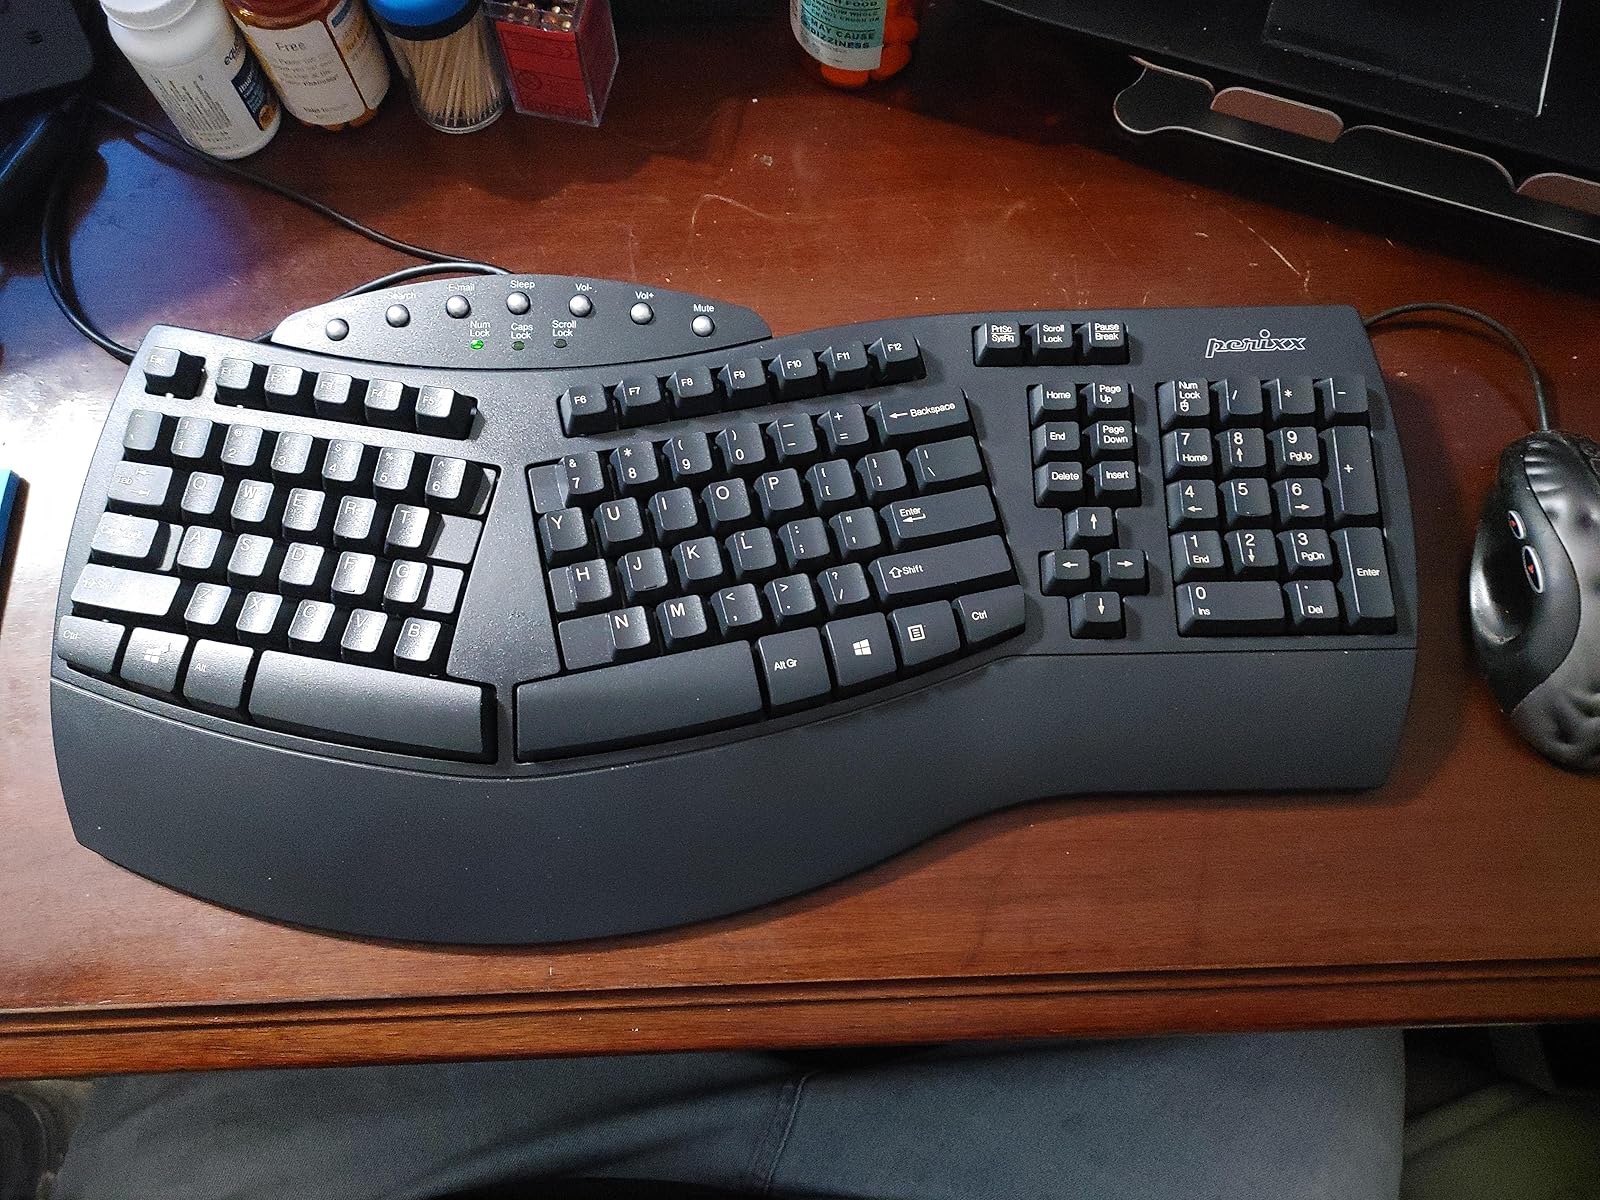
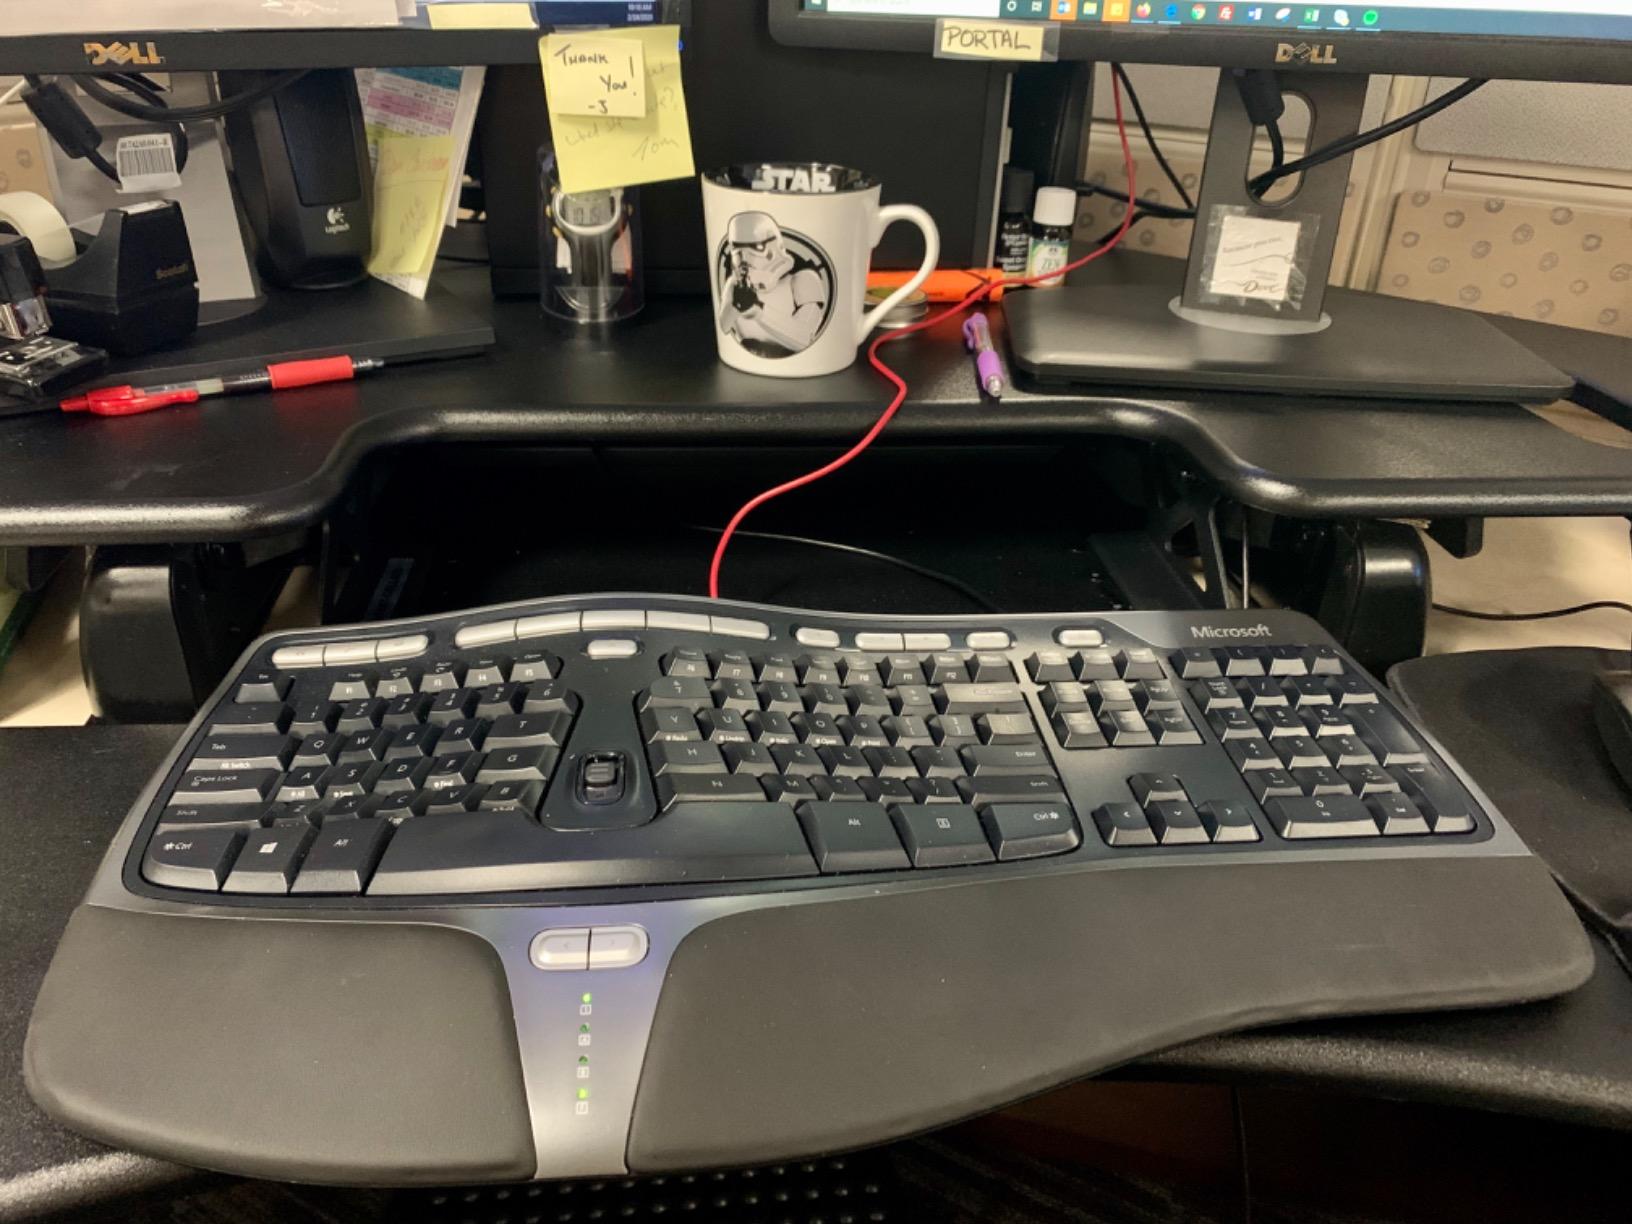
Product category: keyboard
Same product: no